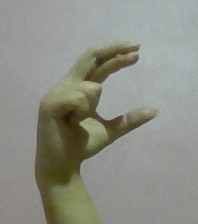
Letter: thal